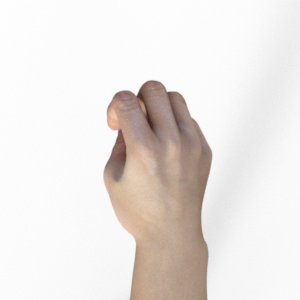
Label: rock